The School and Society

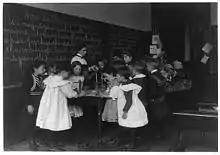
There were many experiments with experiential learning at the time Dewey delivered his lectures. Here young children learn how a compass works by making one in a Washington D. C. school in 1899.

While the introduction of manual tasks in classroom was underway well before "The School and Society"'s publication, Dewey's work helped to lay a coherent theoretical foundation for progressive experimentation in education.